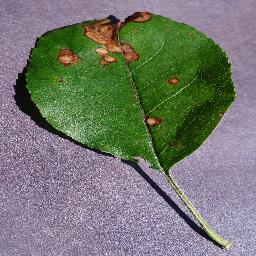
Label: Apple___Black_rot